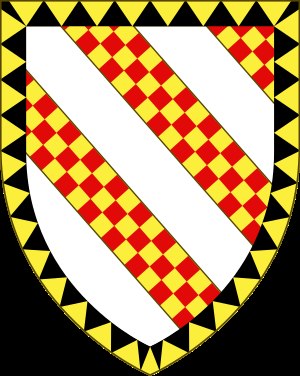
Huset Malatesta
Malatestas våben
Malatesta var et italiensk fyrstehus.